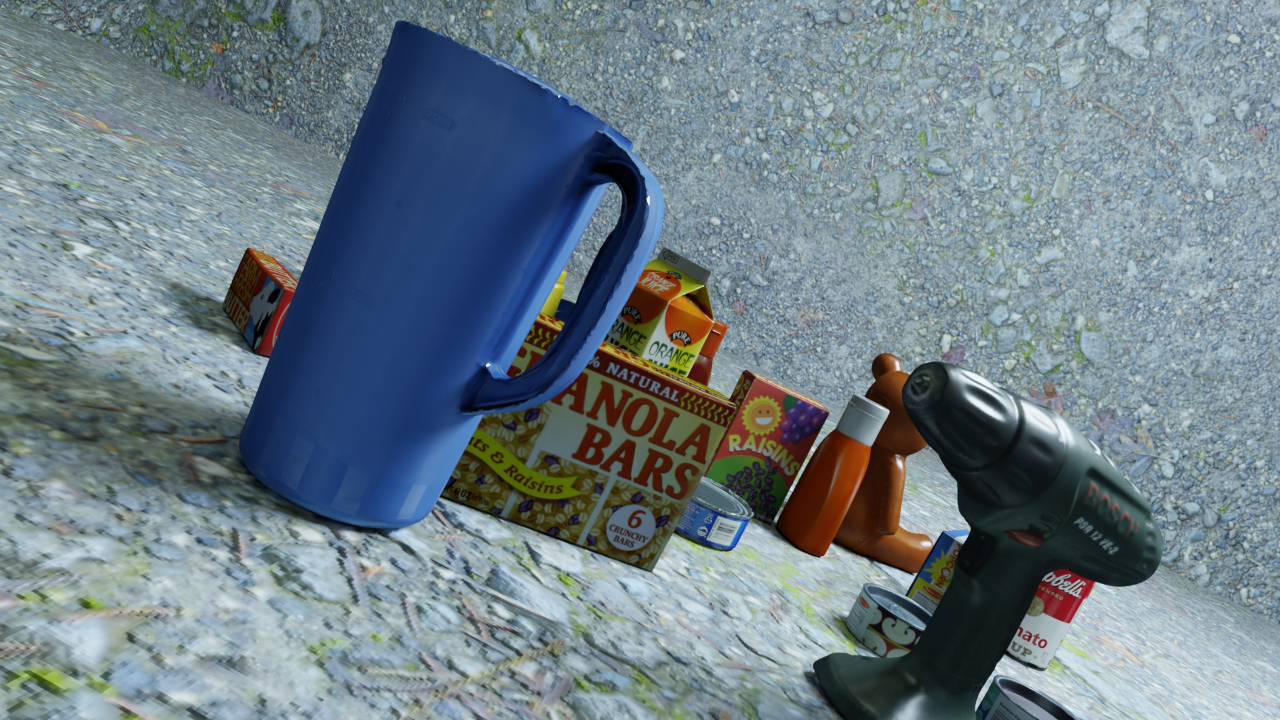
Question:
What are the five normalized (x, y) points between 0 and 1 in the image that outline the grasp plane for the rectangular butter packaging box labeled "FARM FRESH BUTTER"? Your answer should be as Grasp center: [], Left finger base: [], Right finger base: [], Left finger tip: [], Right finger tip: [].
Answer: Grasp center: [0.220312, 0.334722], Left finger base: [0.271094, 0.373611], Right finger base: [0.164062, 0.291667], Left finger tip: [0.248438, 0.447222], Right finger tip: [0.139063, 0.375]